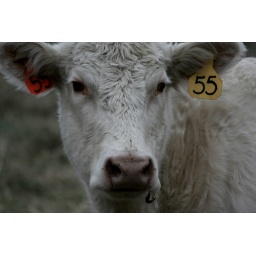
A cow in a field close to my house,,,he was up early eating away